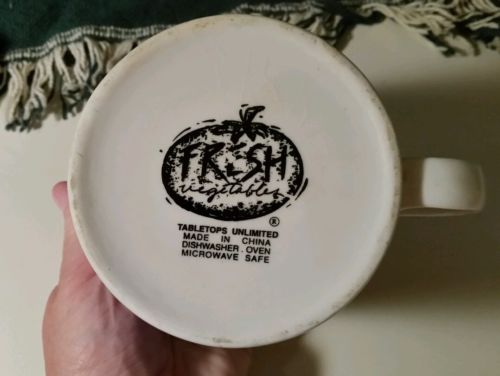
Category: mug